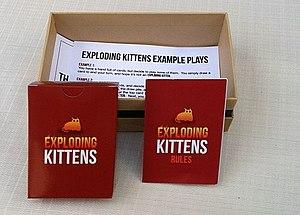
Exploding Kittens est un jeu de cartes américain créé par Elan Lee, Shane Small et Matthew Inman du site humoristique The Oatmeal.